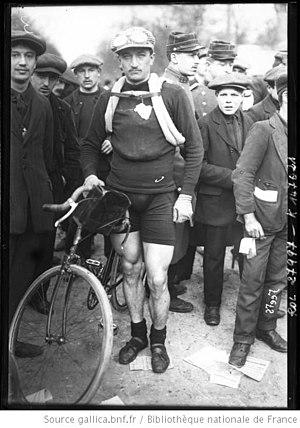
Vincenzo Borgarello est un coureur cycliste italien.
Cette page dresse la liste des coureurs de l'équipe cycliste Peugeot, équipe française de cyclisme sur route, qui a existé de 1901 à 1989.